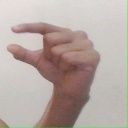
अक्षर: ग